Lowell House (New Haven, Connecticut)

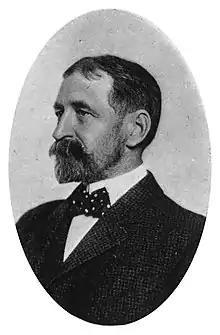
Henry Walcott Farnam

In 1906, announcement was made of a gift of by Professor Henry Walcott Farnam to be used for the erection of a new building for the Lowell House. The gift was the largest of its kind on record and would allow the settlement work to be conducted on a broader and more effective basis. Farnam was interested in the work of Lowell House, and was one of five Yale University professors who, together with several women of New Haven, composed the Council of the organization.